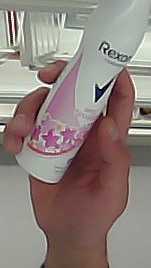
Product: rexona_spray